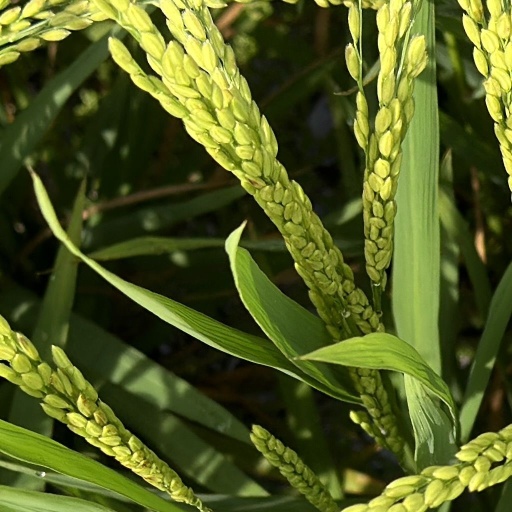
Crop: rice